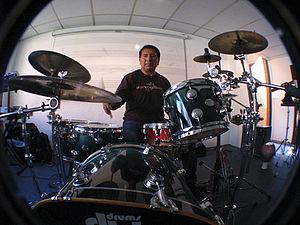
Alejandro Neciosup Acuña, dit Alex Acuña, est un batteur et percussionniste péruvien, né le 12 décembre 1944 à Pativilca.